Role of Christianity in civilization

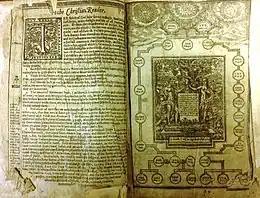
John Speed's "Genealogies Recorded in the Sacred Scriptures" (1611), bound into first King James Bible in quarto size (1612)

Christian literature is writing that deals with Christian themes and incorporates the Christian world view. This constitutes a huge body of extremely varied writing. Christian poetry is any poetry that contains Christian teachings, themes, or references. The influence of Christianity on poetry has been great in any area that Christianity has taken hold. Christian poems often directly reference the Bible, while others provide allegory.